Lilian Valmar

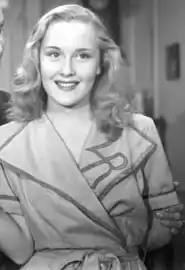
1949

Celia María Damestoi (27 September 1928 – 4 August 2013), better known as Lilian Valmar, was an Argentine actress and vedette.